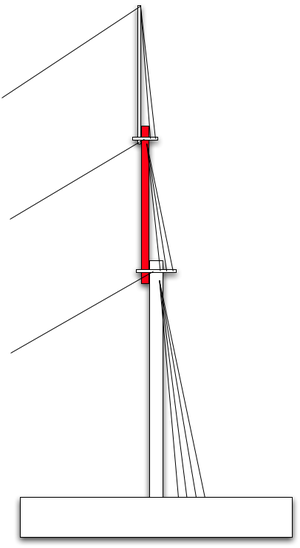
Ce glossaire maritime liste les principaux termes techniques utilisés par le monde maritime et les marins.